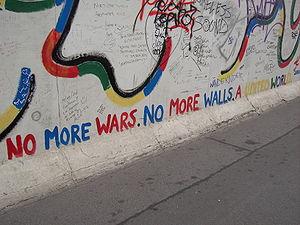
L'East Side Gallery est un morceau du mur de Berlin de 1,3 km de long situé près du centre de Berlin, qui sert de support pour une exposition d'œuvres de street art.